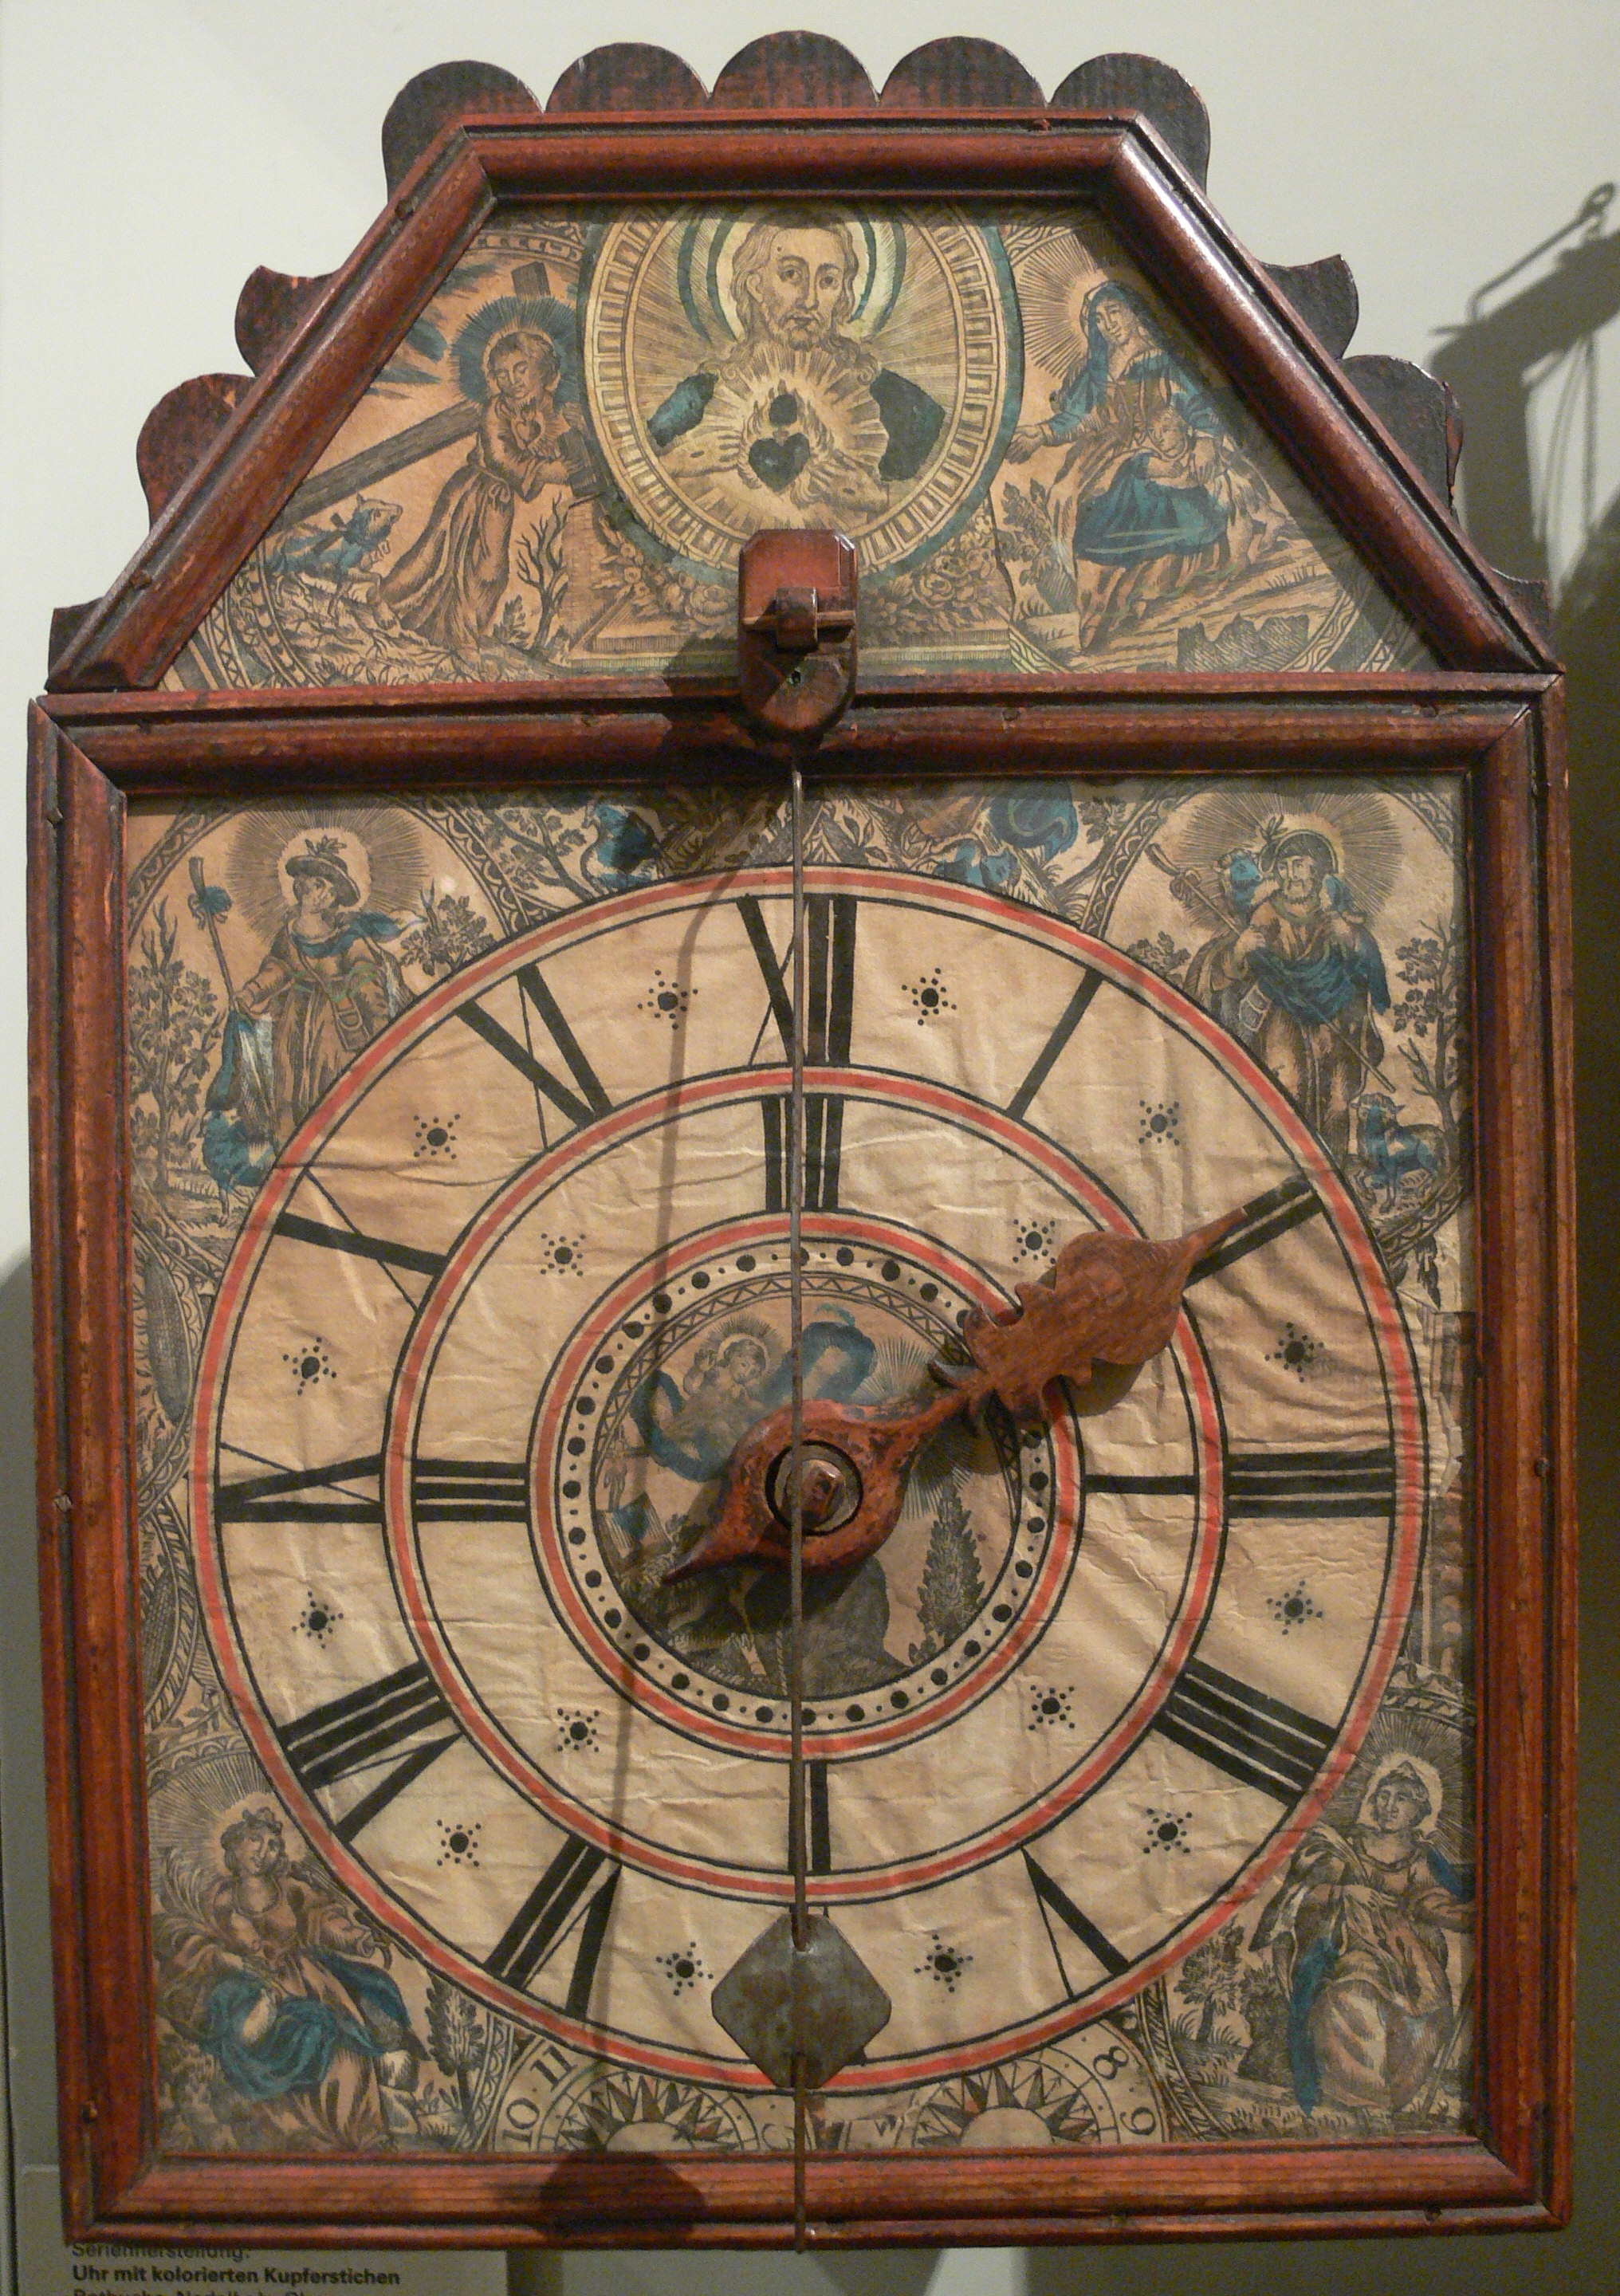
wood, antique, clock, furniture, decor, wall clock, clock face, carving, tradition, digits, cuckoo, mechanics, time indicating, time of, black forest, home accessories, cuckoo clock, layouts